Siffernotskrift

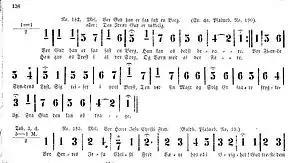
Notation for the psalmodicon from Lindeman's "Coral-Melodier for Psalmodicon i siffertoneskrift" for the tune «Vor Gud han er saa fast en Borg» aka «A Mighty Fortress Is Our God»

' or ' is a form of numbered musical notation in which numerals are given which correspond to musical notes on given instruments. The system was devised and used by Swedish clergyman, psalmist, and music educator (1785–1862) in the hymnal he wrote 1830 for the psalmodicon – a one-string, bowed string instrument.